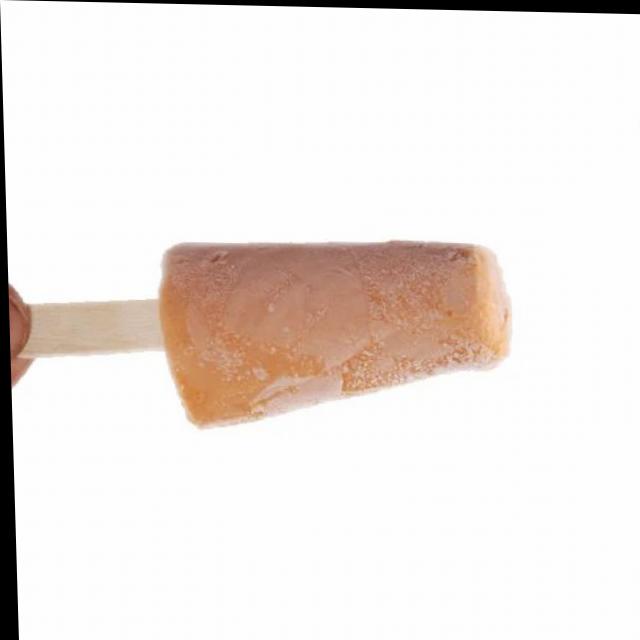
Dish: kulfi